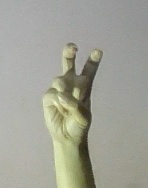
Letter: toot